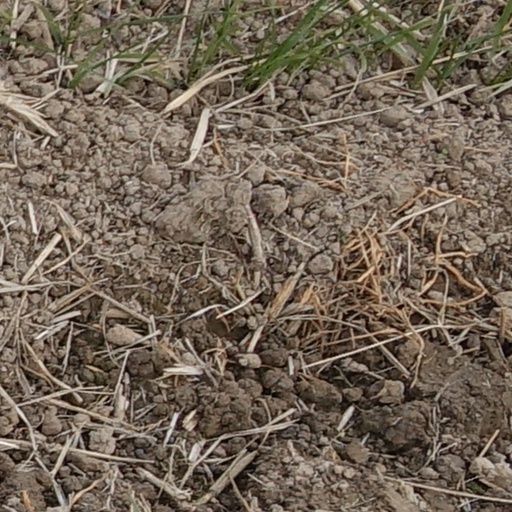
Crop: wheat